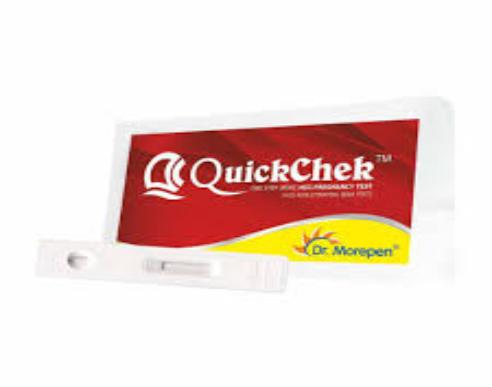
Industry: Food